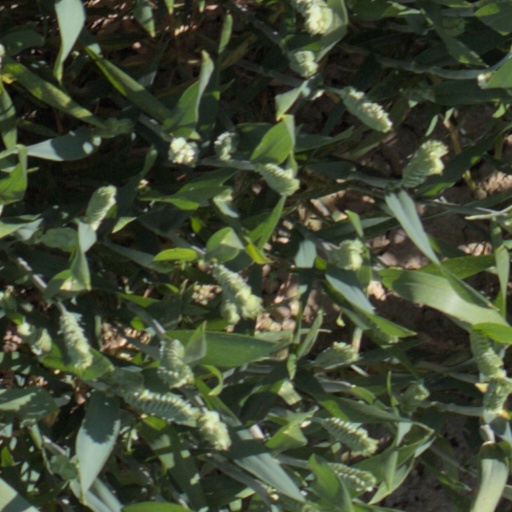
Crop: wheat